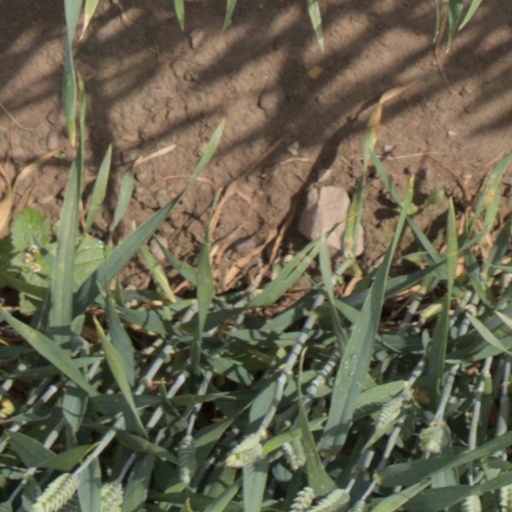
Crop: wheat